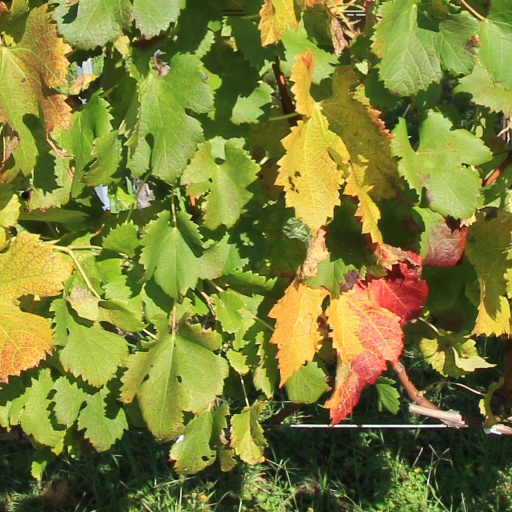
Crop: grape